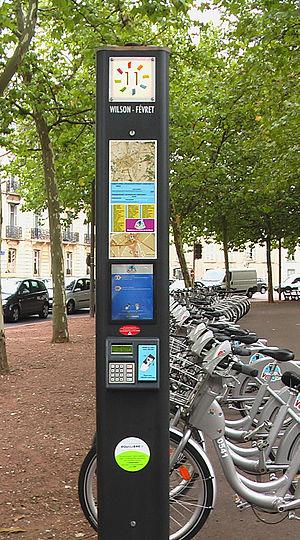
Borne Velodi, Place Wilson, Dijon
DiviaVélodi est le système de vélos en libre-service de Dijon. Mis en place par Dijon Métropole, il a été inauguré le 29 février 2008 et est exploité par Keolis Dijon Mobilités.